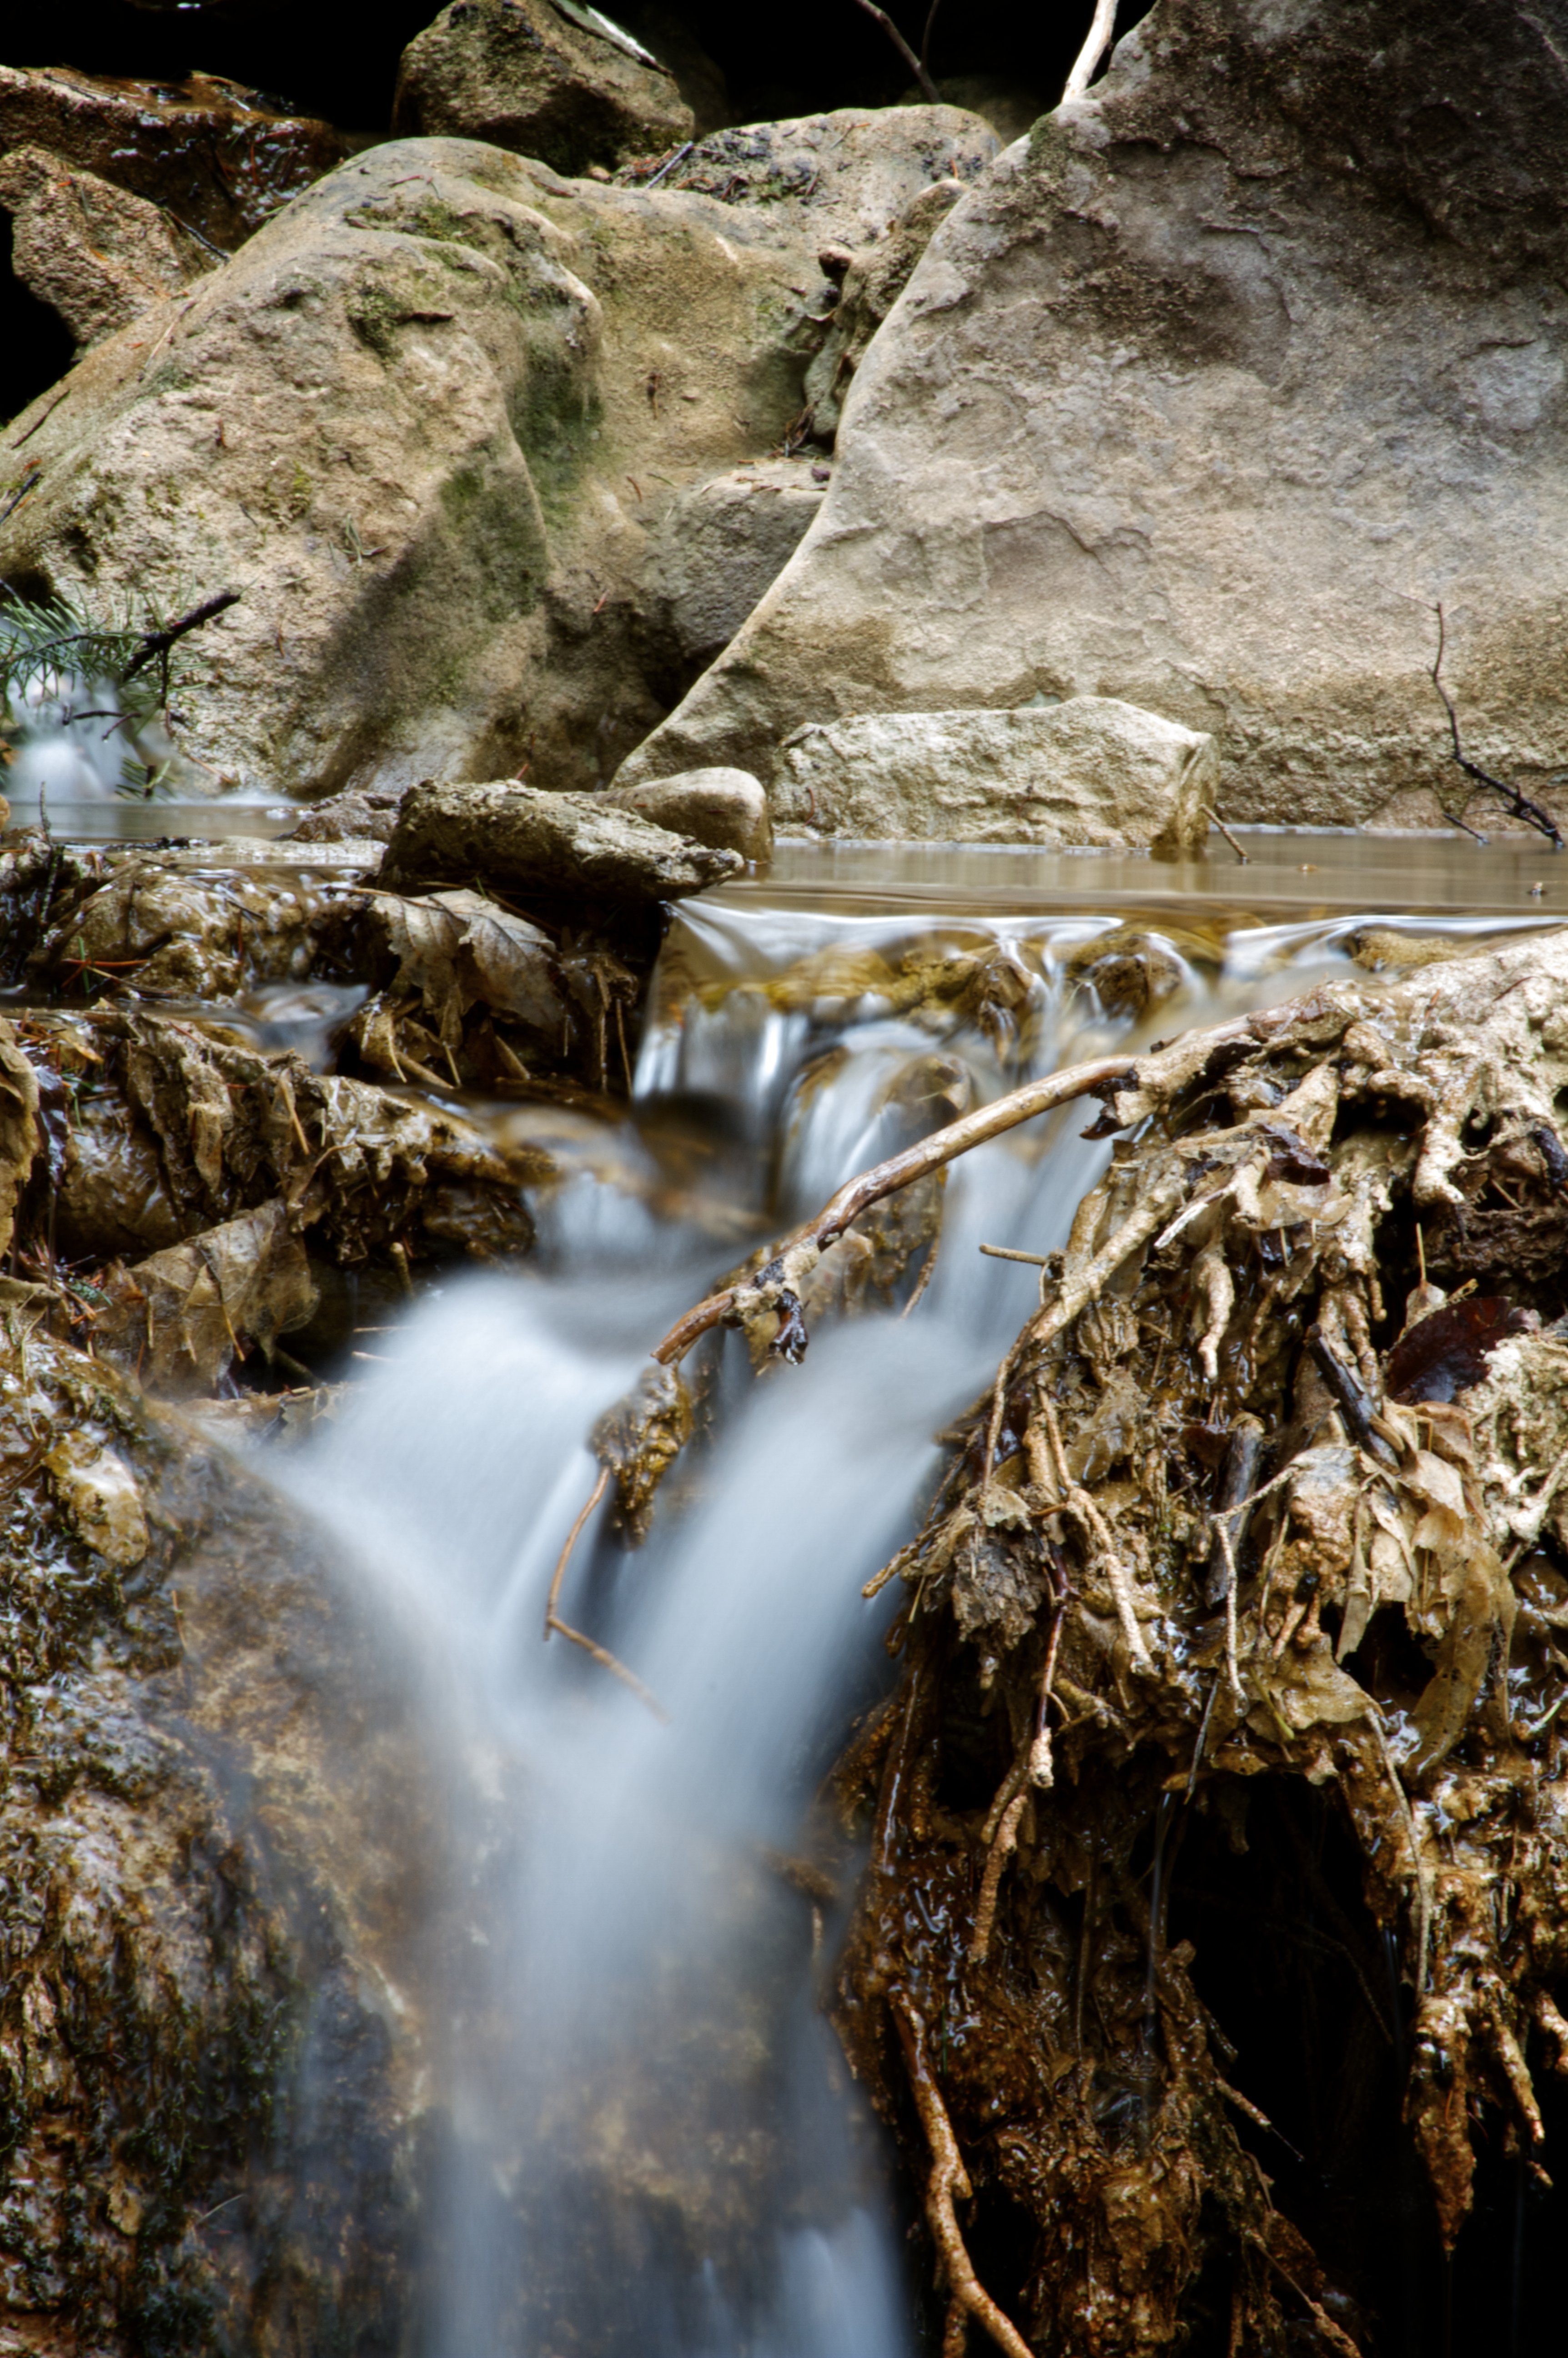
landscape, tree, water, nature, rock, waterfall, wilderness, leaf, river, stream, smooth, autumn, canon, serene, rapid, season, body of water, long, exposure, colorado, cool, mountains, canon7d, 7d, longexposure, water feature, glenwood